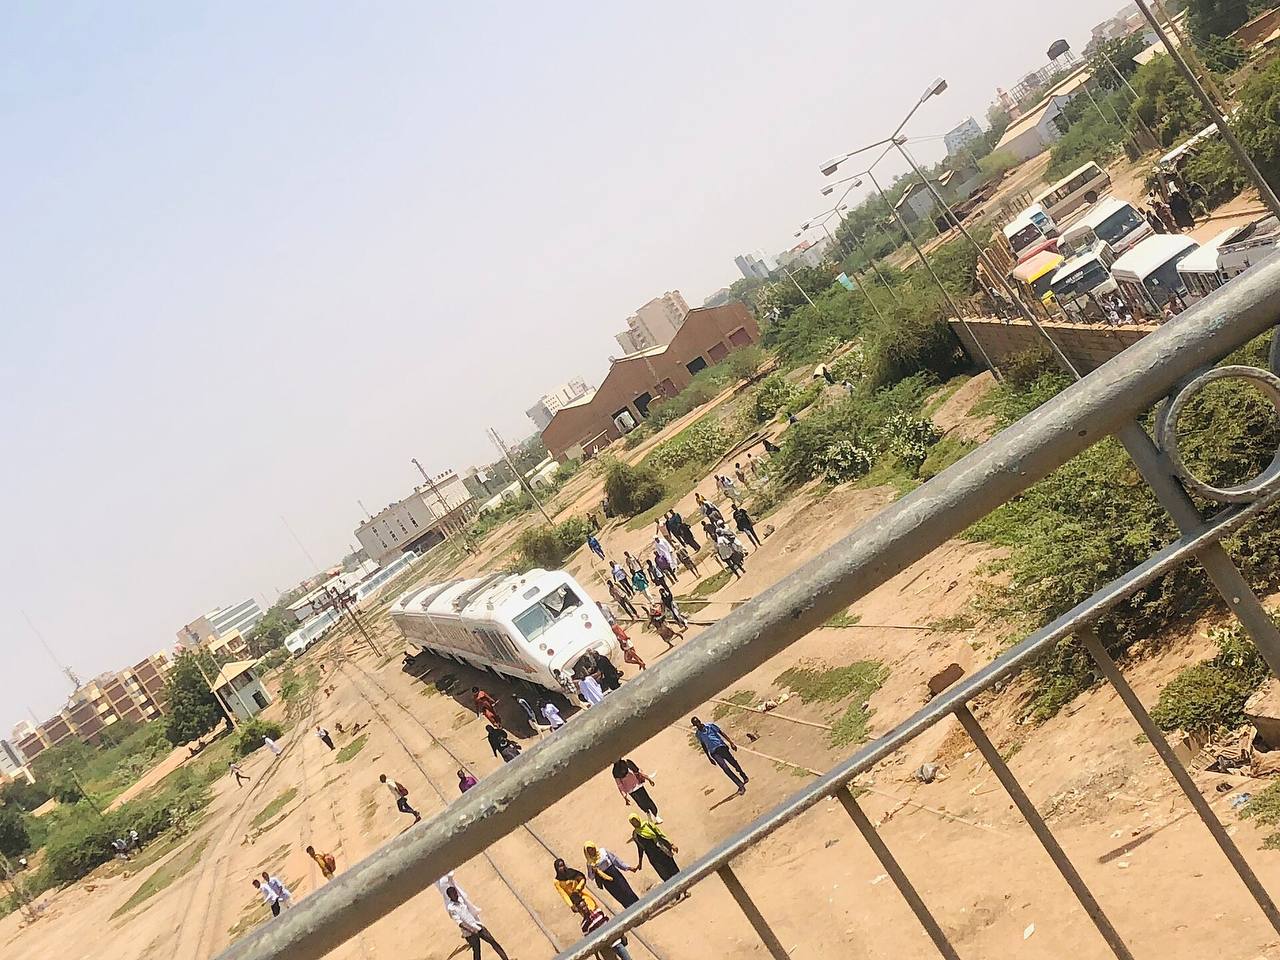
الوصف بالفصحى: سكة حديدية يتوقف عليها قطار في أحد المسارات ويحيط به أشخاص يسيرون في أرجاء المكان
الوصف بالعامية السودانية: سكة حديد فيها قطر واقف في واحد من القضبان وحولينهو ناس ماشين
التصنيف: Urban & City Life